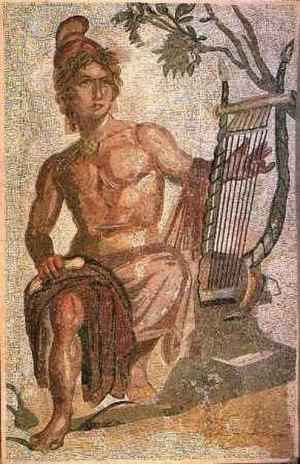
Cagliari est une ville italienne, capitale de l'île de Sardaigne, région autonome d'Italie. Le nom sarde de Cagliari, Casteddu, signifie « château ». La commune compte environ 154 400 habitants en 2016, et on en compte plus de 430 000 dans l'ensemble de sa ville métropolitaine, qui comprend Elmas, Assemini, Capoterra, Selargius, Sestu, Monserrato, Quartucciu, Quartu Sant'Elena et huit autres communes.